Alexander Black (theologian)

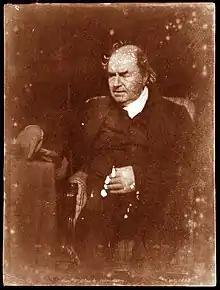
Alexander Black by Hill & Adamson

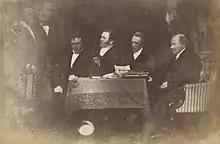
Aberdeen Presbytery by Hill & Adamson. There's a likeness of Black reproduced in Watt.

Alexander Black (18 January 1789 – 27 January 1864) was a Scottish Presbyterian minister and professor of Exegetical Theology in New College, Edinburgh. Black was a native of Aberdeen, where he received his education, first at the Grammar School, and afterwards at Marischal College. After passing through the Divinity Hall, he was appointed assistant to Dr Ross, East Church, Aberdeen, and he was subsequently presented to the Parish Church of Tarves, as successor to Duncan Mearns. Upon the death of David Brown, Black in 1831 became his successor in the Professorship of Divinity in Marischal College. His knowledge of Hebrew and the cognate tongues procured him, in 1839, a place in a deputation sent by the General Assembly to Palestine. At the disruption, Black attached himself to the Free Church, and in 1844 was appointed to the chair of Exegetical Theology in the New College, Edinburgh, from which he retired in 1856. He was a versatile linguist who, it is said, could converse in nineteen languages and correspond in twelve.